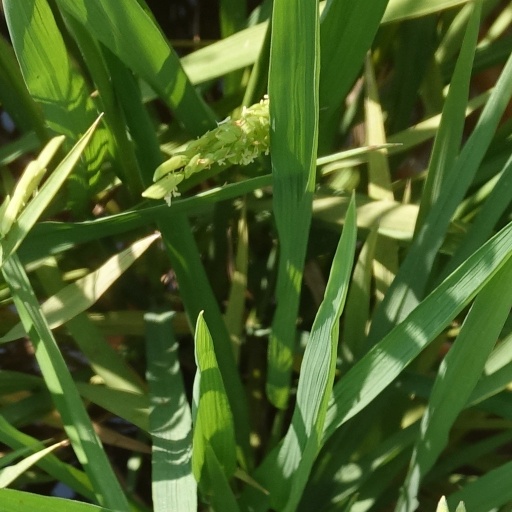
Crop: rice